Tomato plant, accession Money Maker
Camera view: vertical (180 deg); turntable rotation: 240 degrees
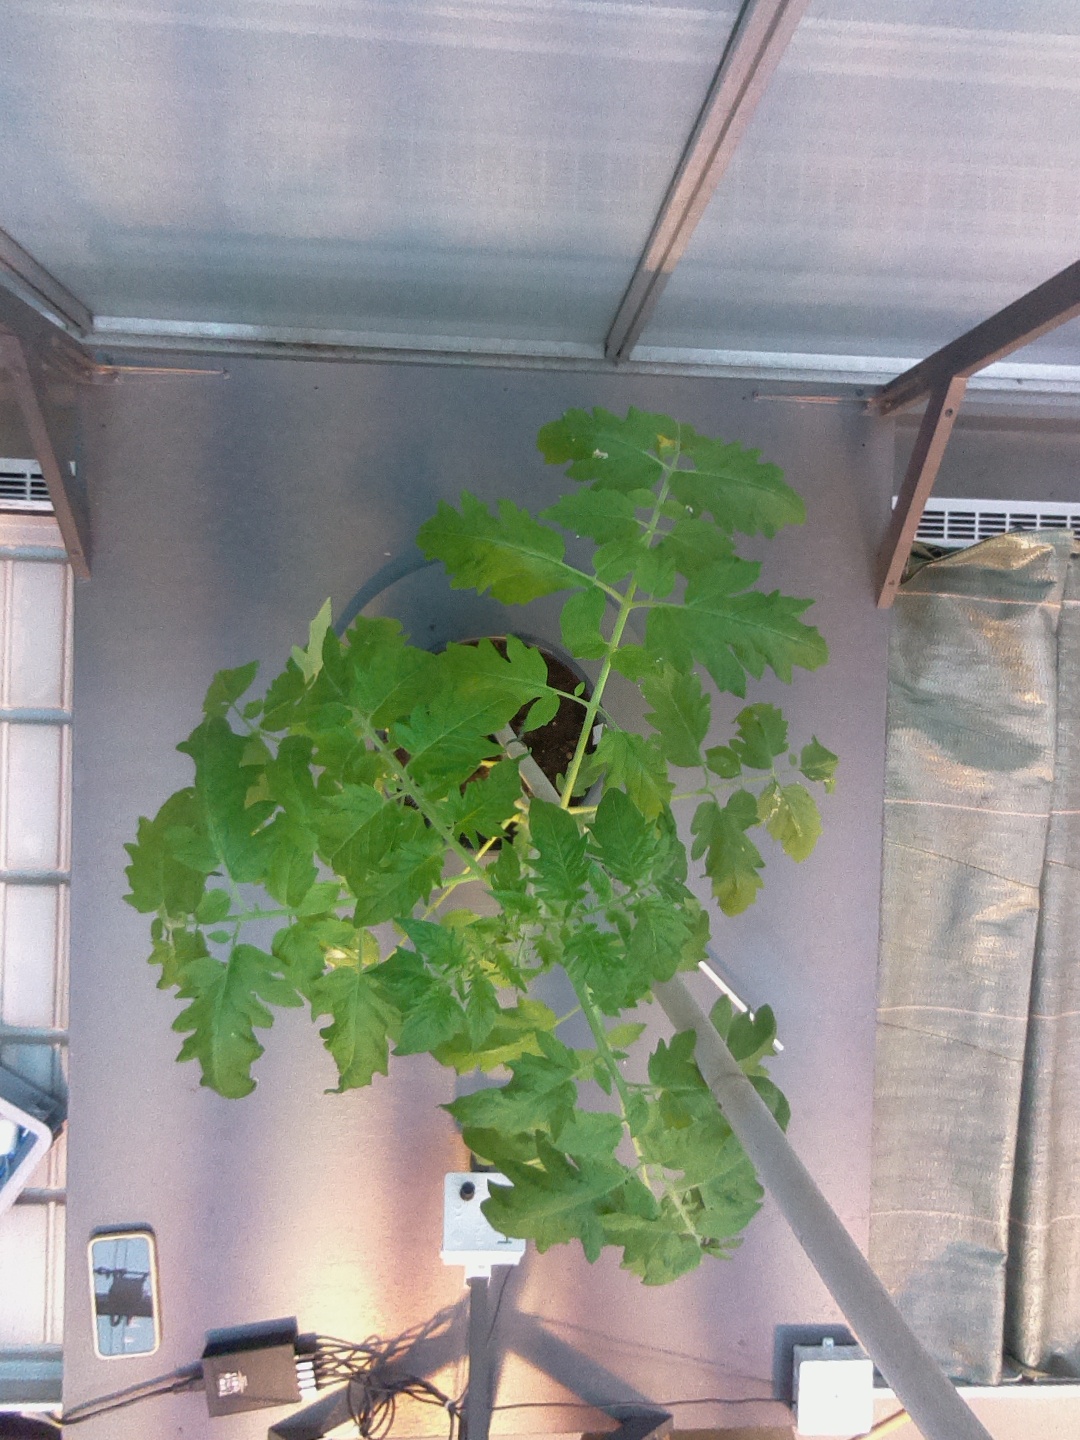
BBCH growth stage 54: 4 inflorescences visible